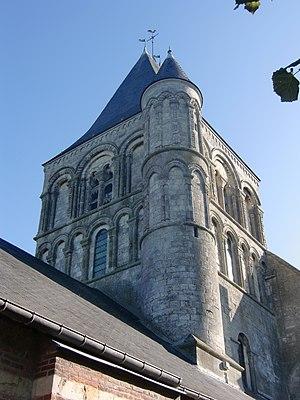
Eglise de Quillebeuf (Eure, Normandie, France)